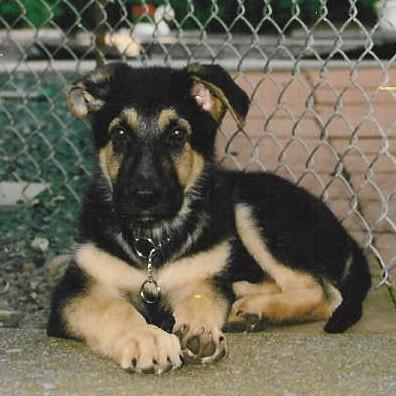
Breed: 211-n000018-German_shepherd